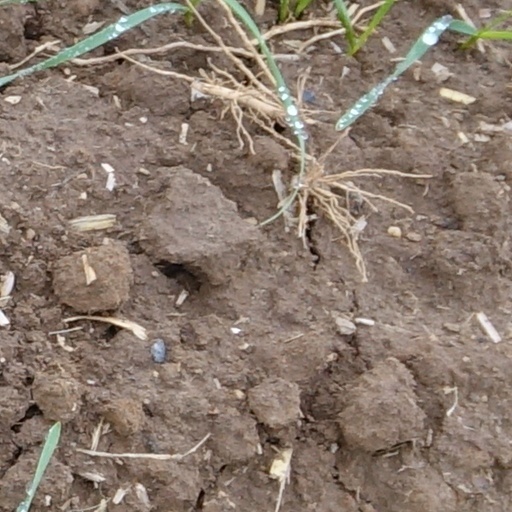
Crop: wheat